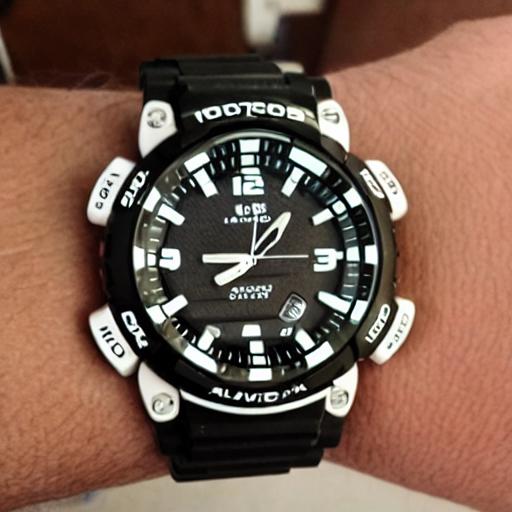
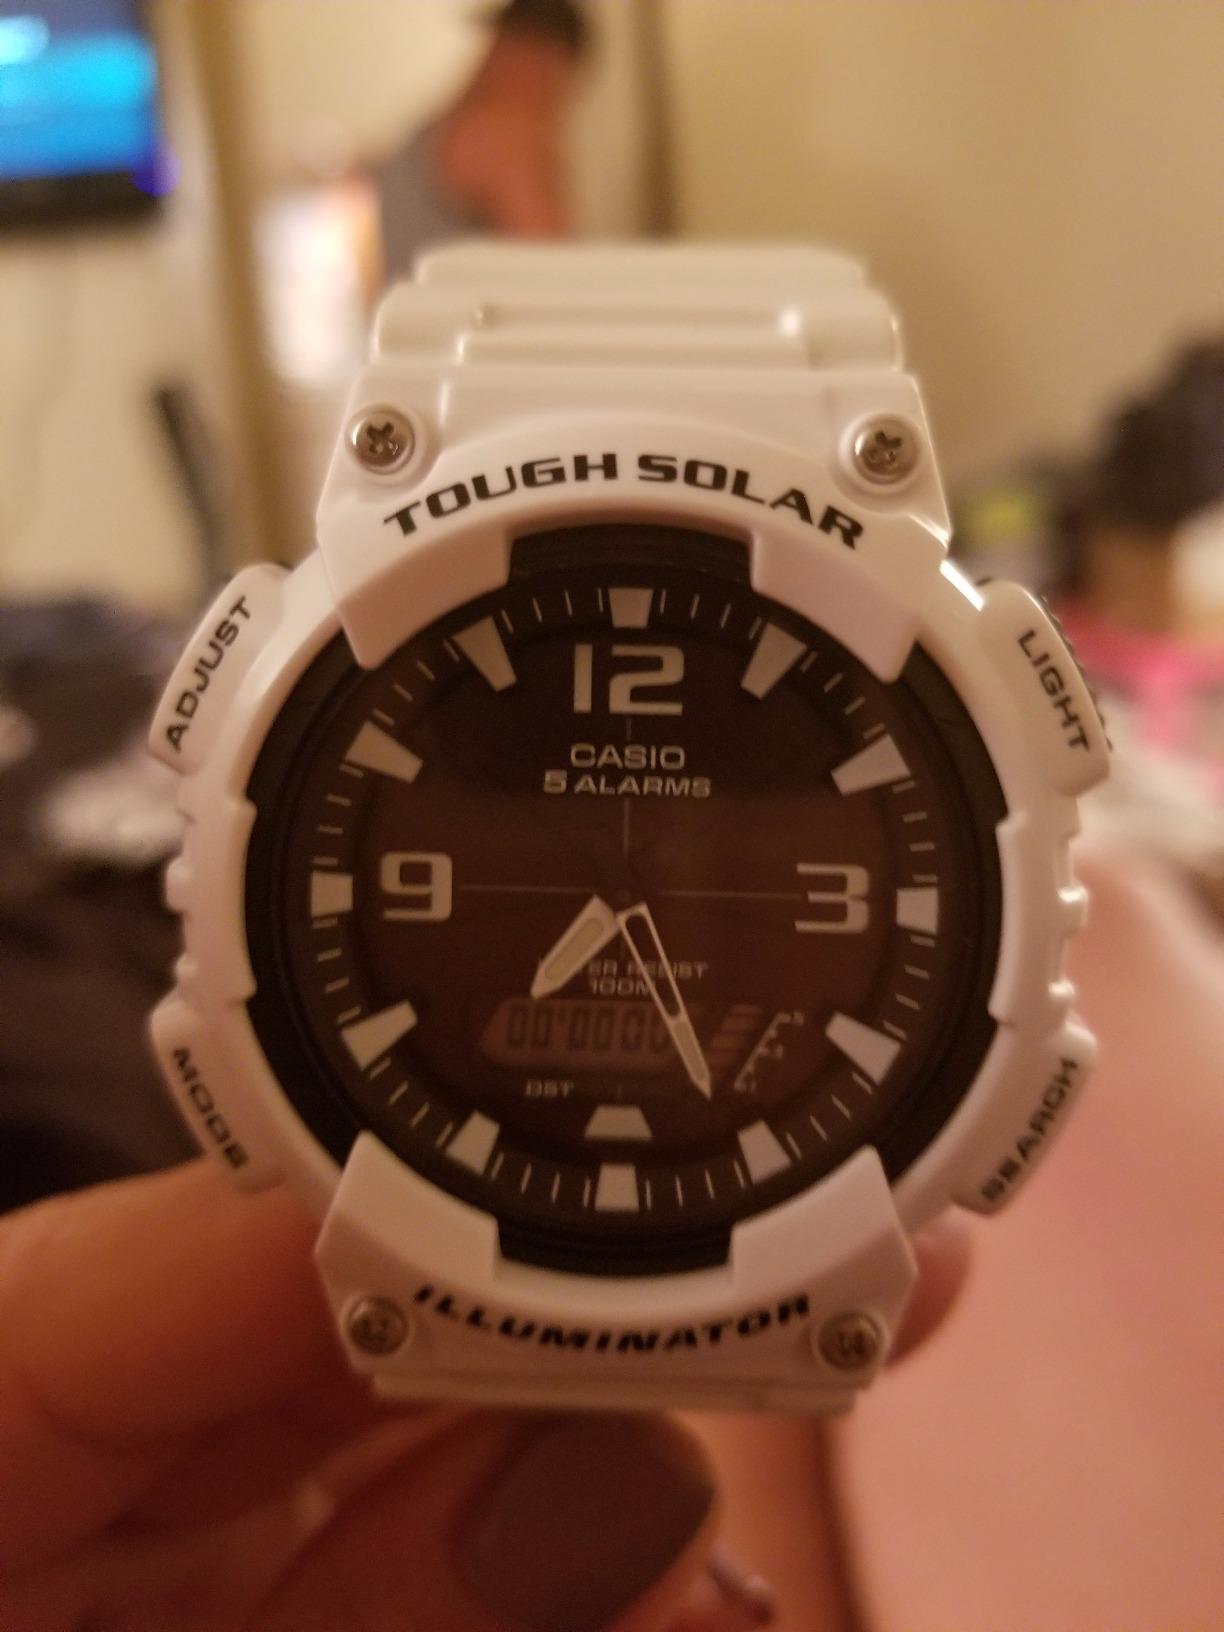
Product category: accessories_watch
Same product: no